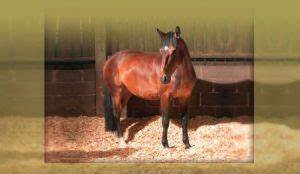
Label: horse